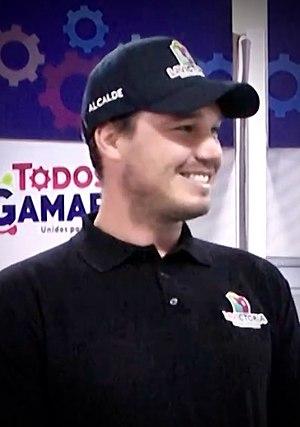
George Forsyth est un footballeur péruvien né le 20 juin 1982 à Caracas. Il évolue au poste de gardien de but à l'Alianza Lima. Il a été appelé cinq fois en équipe du Pérou de football.